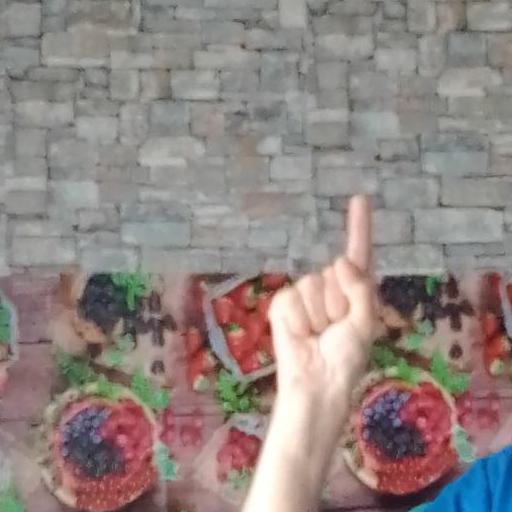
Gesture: one